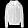
Label: Coat